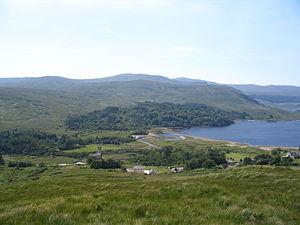
Lac de Dùn Lùiche, Dunlewey,
Dunlewey ou Dunlewy est un hameau de la municipalité de Gaoth Dobhair, dans le comté de Donegal en Irlande.